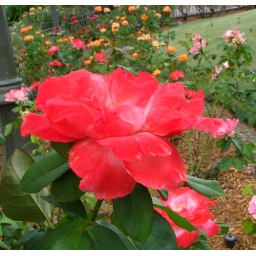
Found in the plaza rose garden between cinderella's castle and tomorrowland